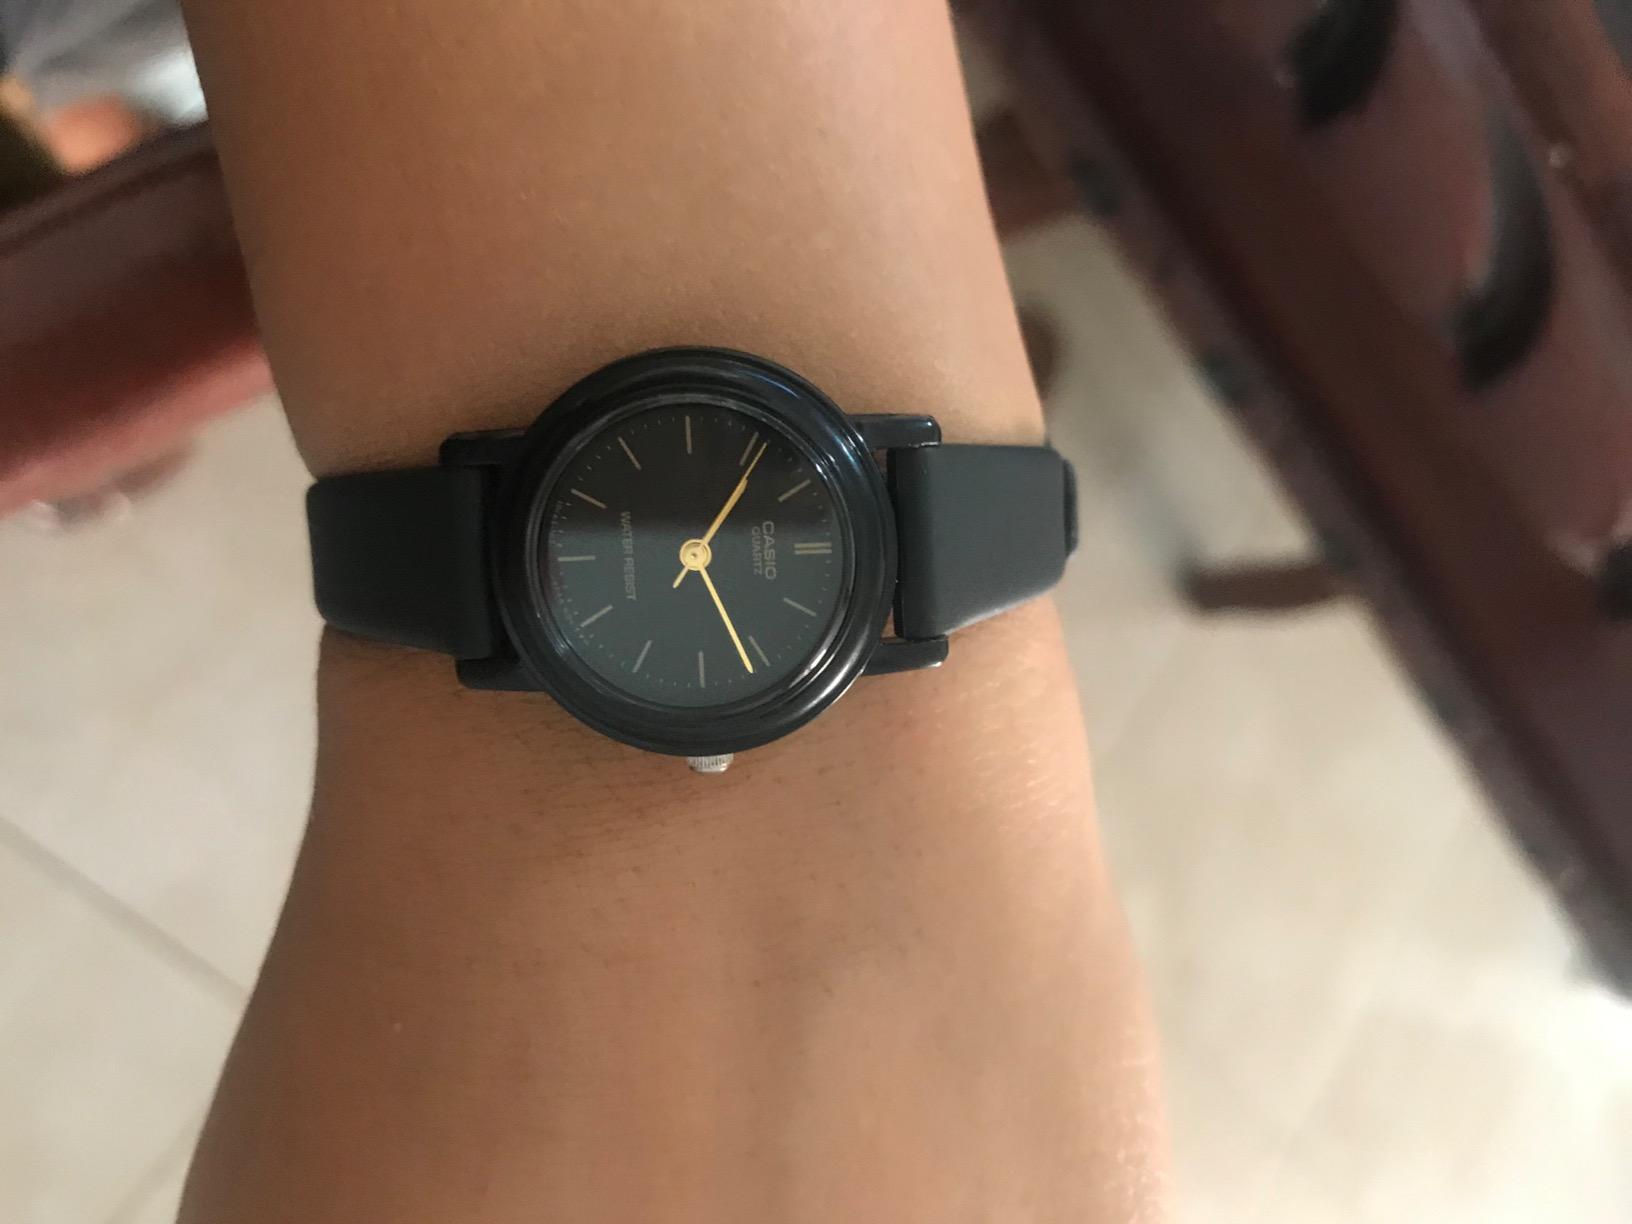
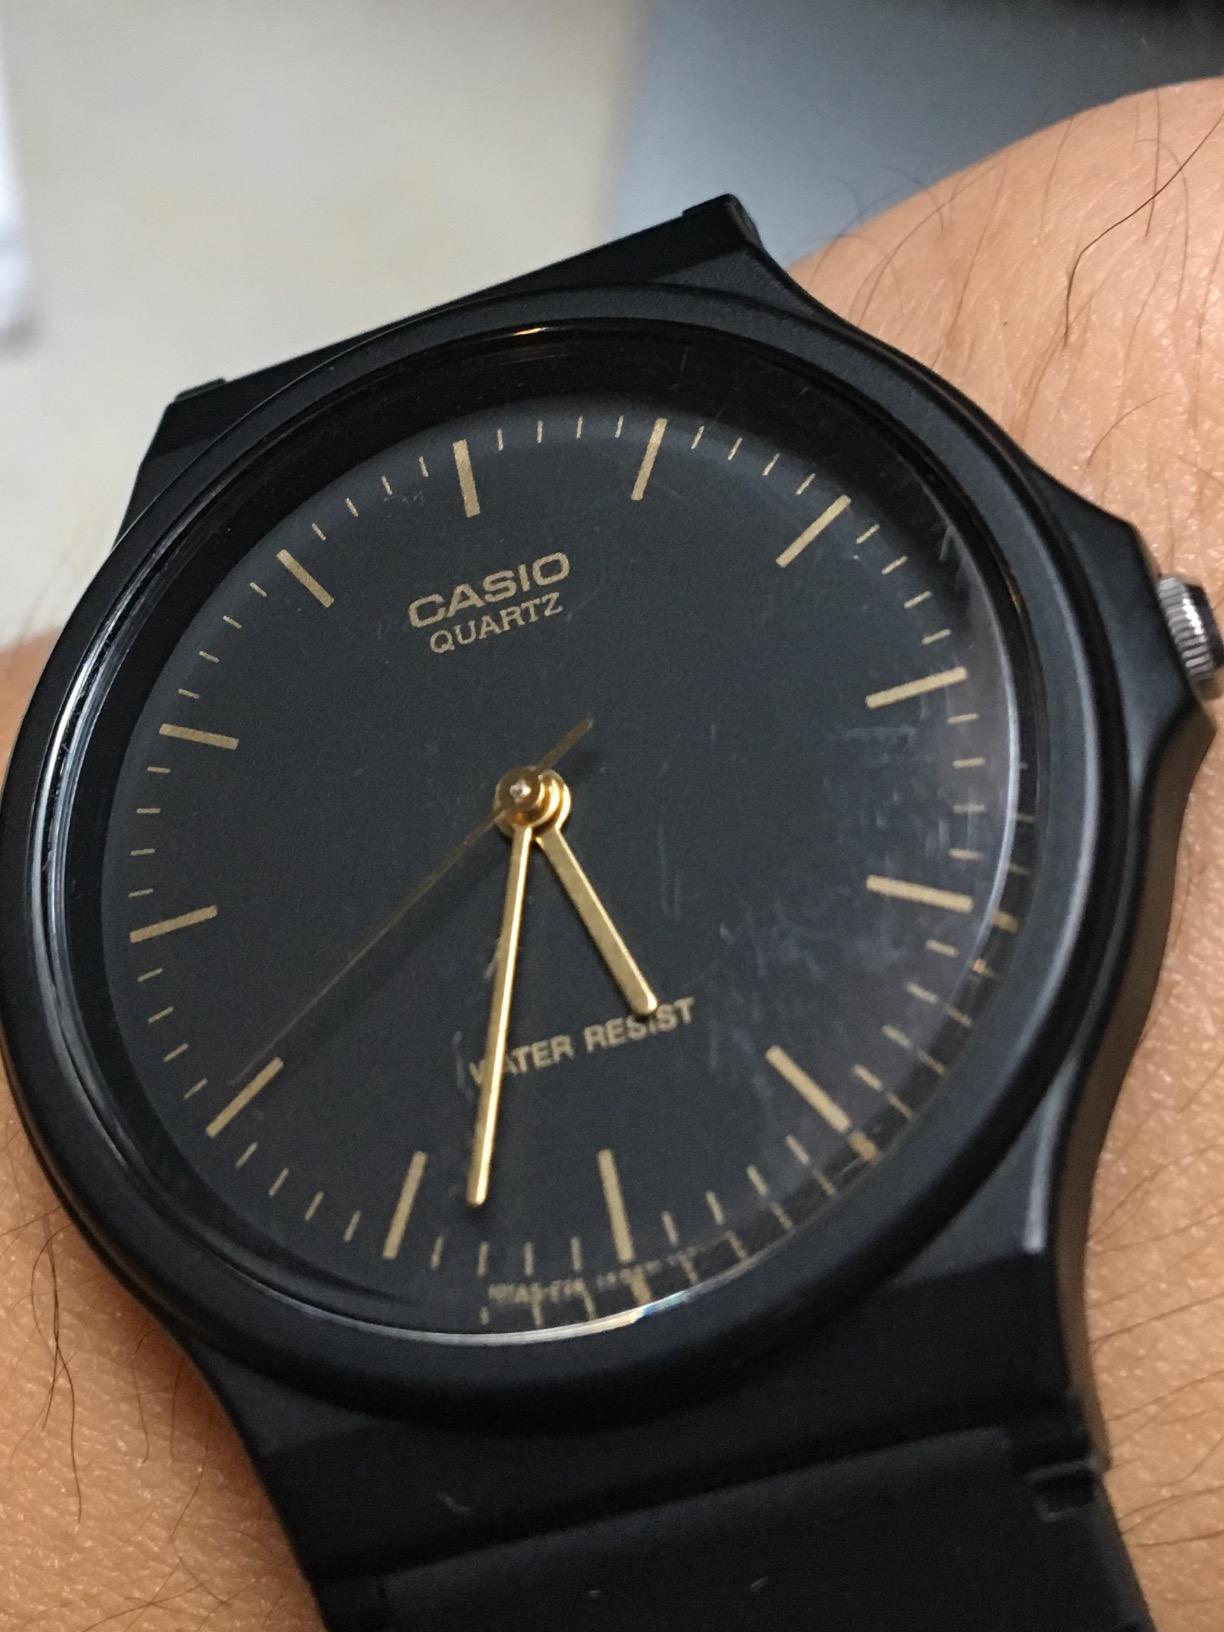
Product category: accessories_watch
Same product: no